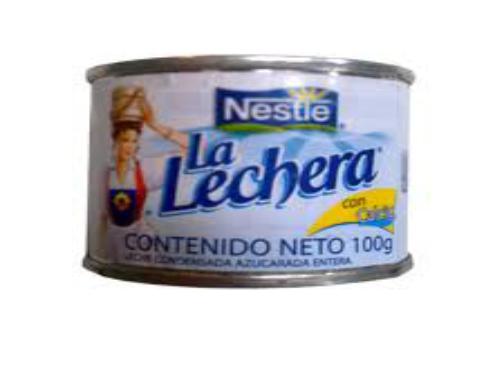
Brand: La Lechera
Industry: Food